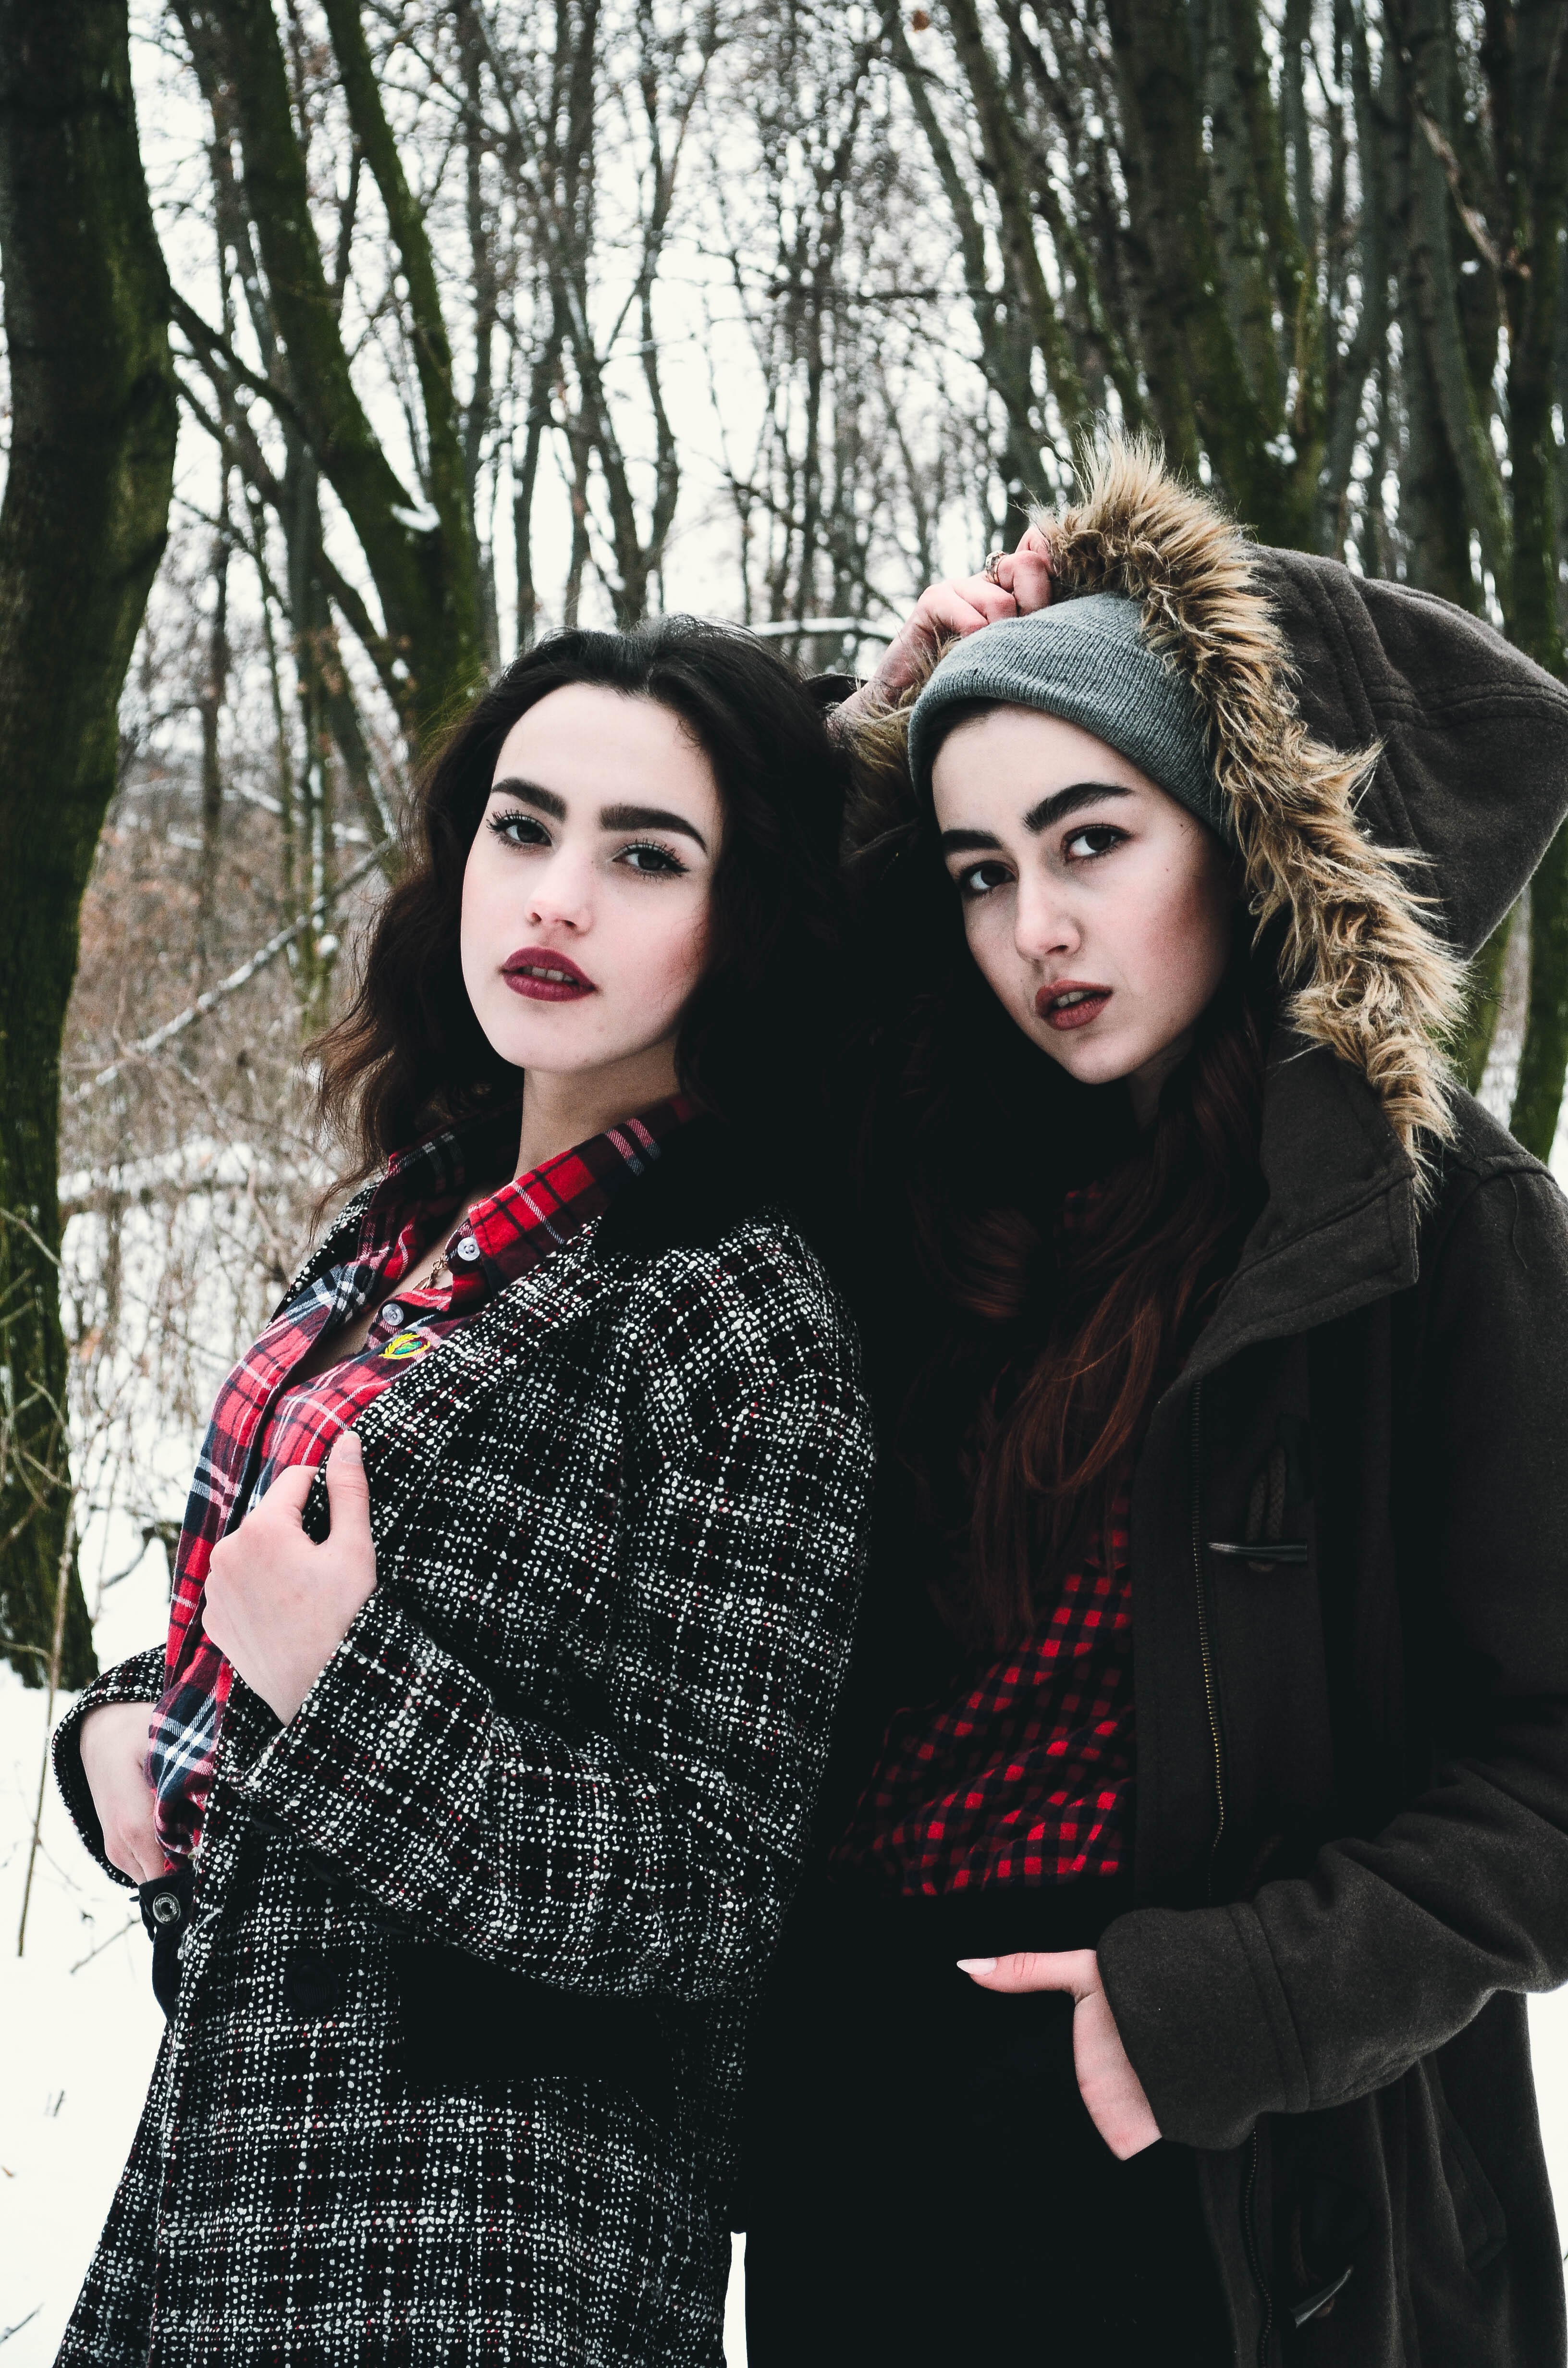
person, girl, woman, photography, view, portrait, model, young, magazine, fashion, clothing, lady, girls, beauty, beautiful, partly cloudy, photo shoot, light background, goth subculture